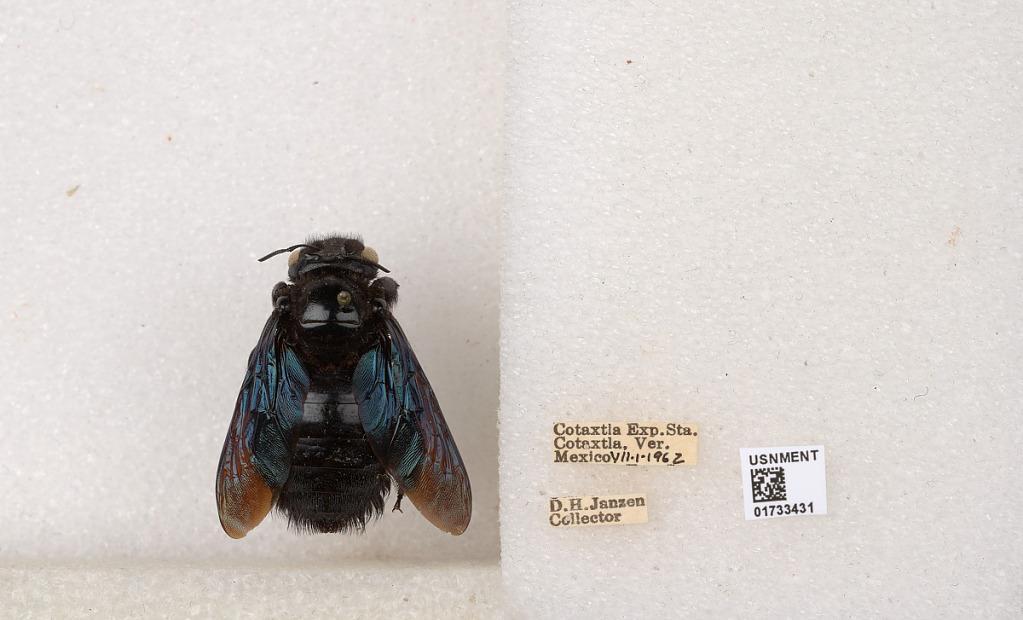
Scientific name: Xylocopa (Megaxylocopa) fimbriata Fabricius
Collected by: D. Janzen
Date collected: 1962-7-1
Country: Mexico
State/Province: Veracruz
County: Cotaxtla
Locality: Cotaxtla Exp. Sta.